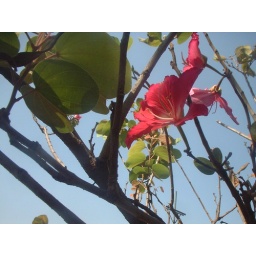
Red flower in blue sky